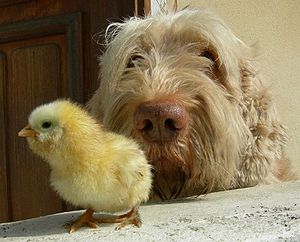
Faverolles (høns) / Galleri
Faverolles er en fransk hønserace, der dog også findes i en anden variant, som er videreudviklet i Tyskland. For at skelne de to racer fra hinanden kaldes den franske ofte fransk faverolles, mens den tyske kaldes tysk faverolles. Siger man blot faverolles er det oftest den franske man hentyder til, da den er den oprindelige form. Racen findes også i dværgform. Der er stor forskel på hanen og hønen. Hanen er meget sort, mens hønen er laksefarvet. Racen har 5 tæer.